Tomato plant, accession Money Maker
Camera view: horizontal (90 deg, fisheye); turntable rotation: 120 degrees
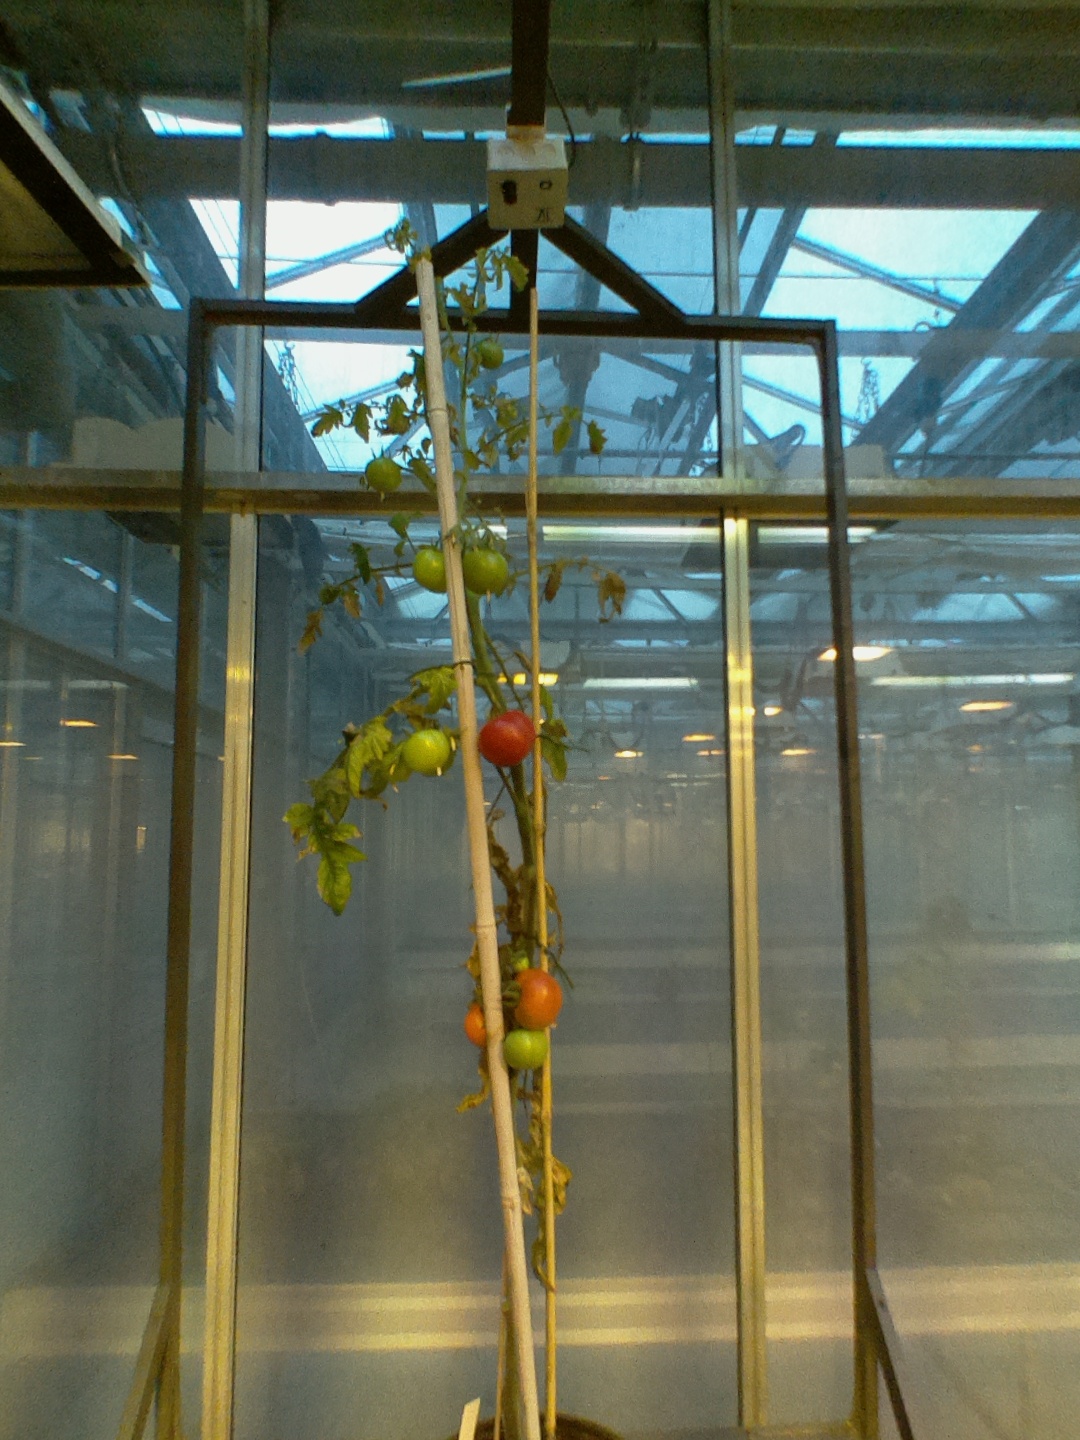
BBCH growth stage 83: 30%-40% of fruits show typical fully ripe color